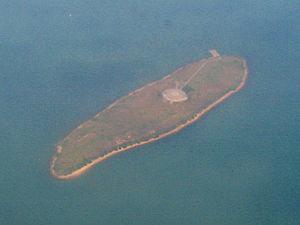
Les Frères ou Mo To Chau est un nom qui regroupe deux îles à Hong Kong, Siu Mo To et Tai Mo To. Les deux îles ont été aplanies afin de ne pas perturber le trafic de l'Aéroport International de Hong Kong situé à proximité. Administrativement, elles sont sous la juridiction du district de Tuen Mun.